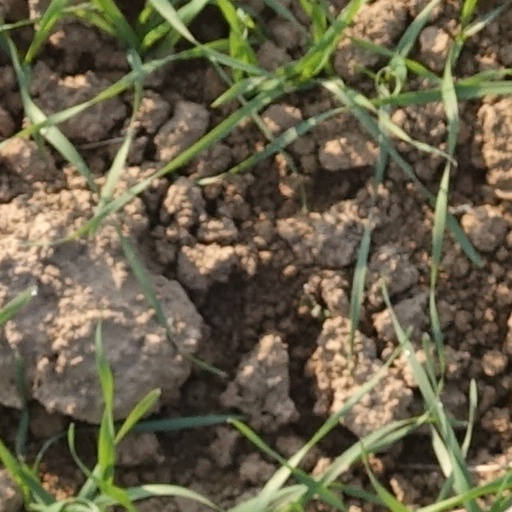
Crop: wheat